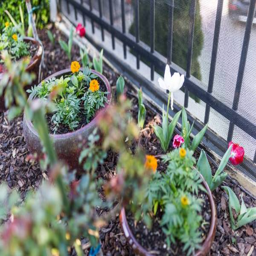
person likes a lot of colour in her garden .